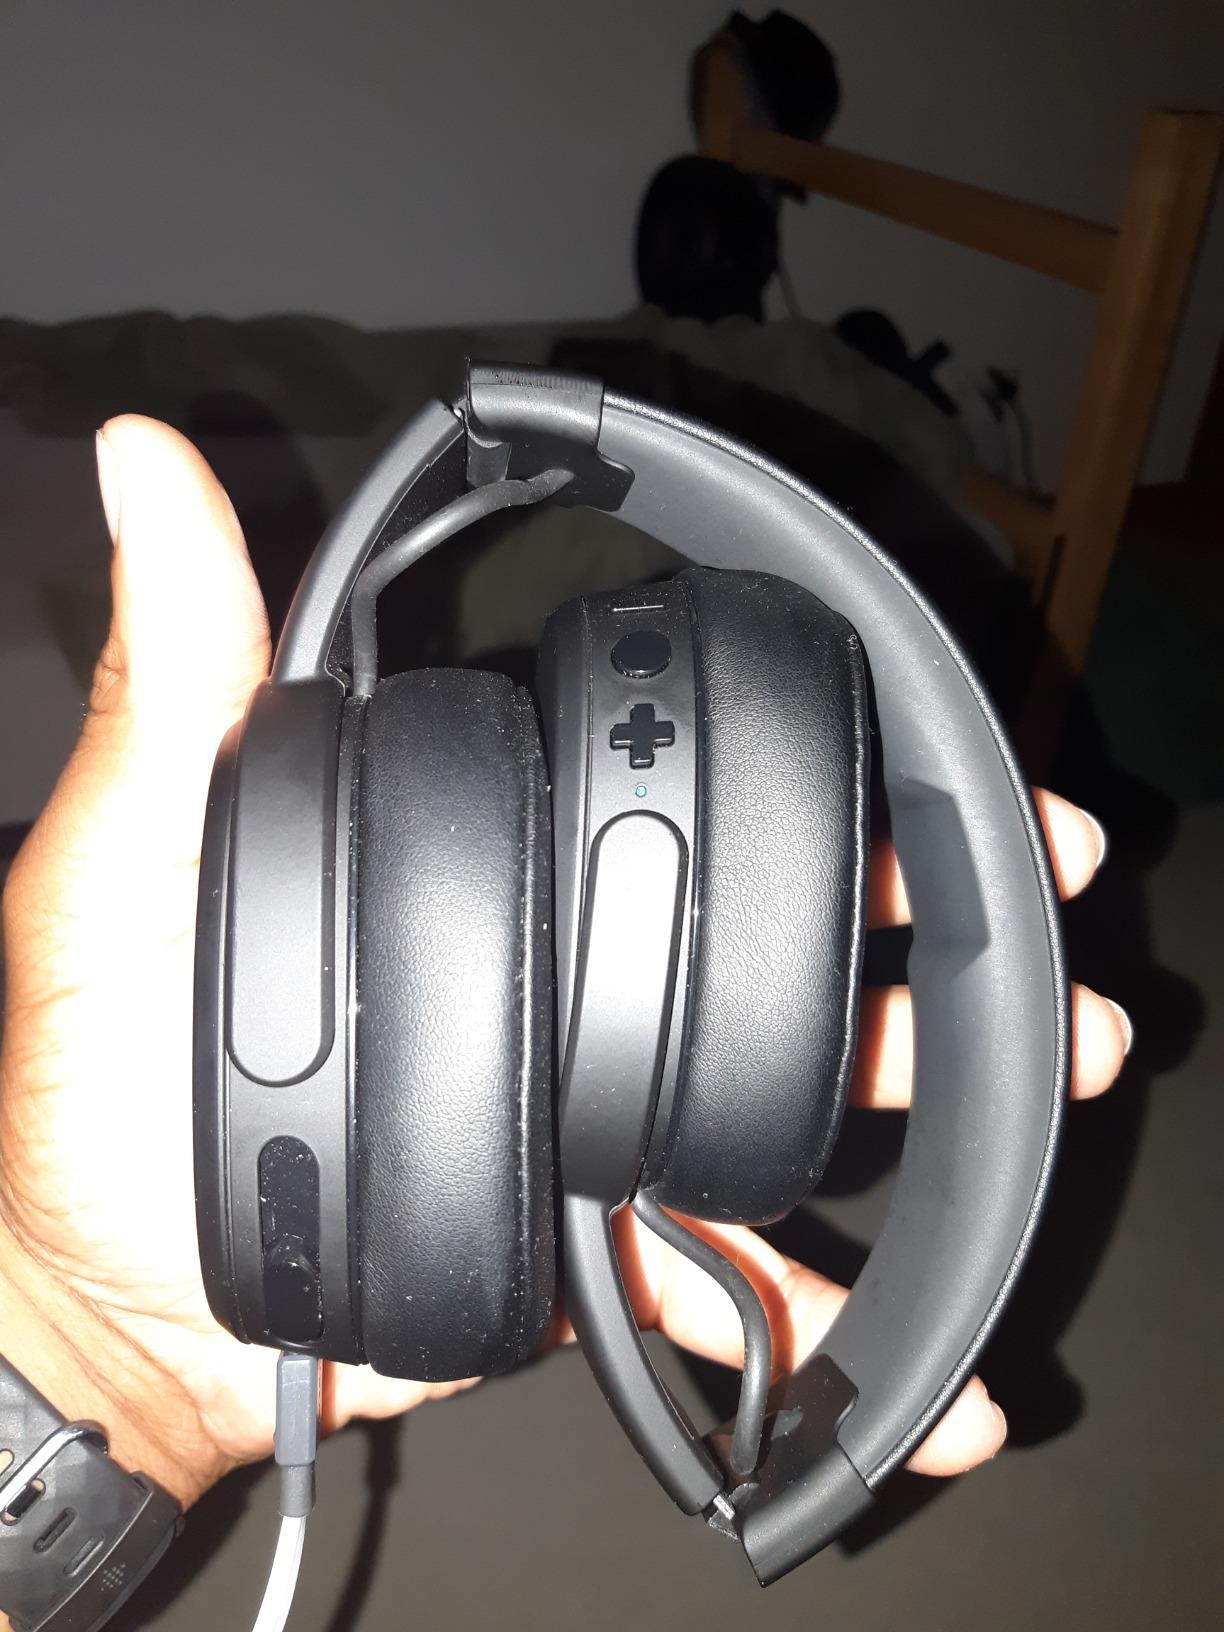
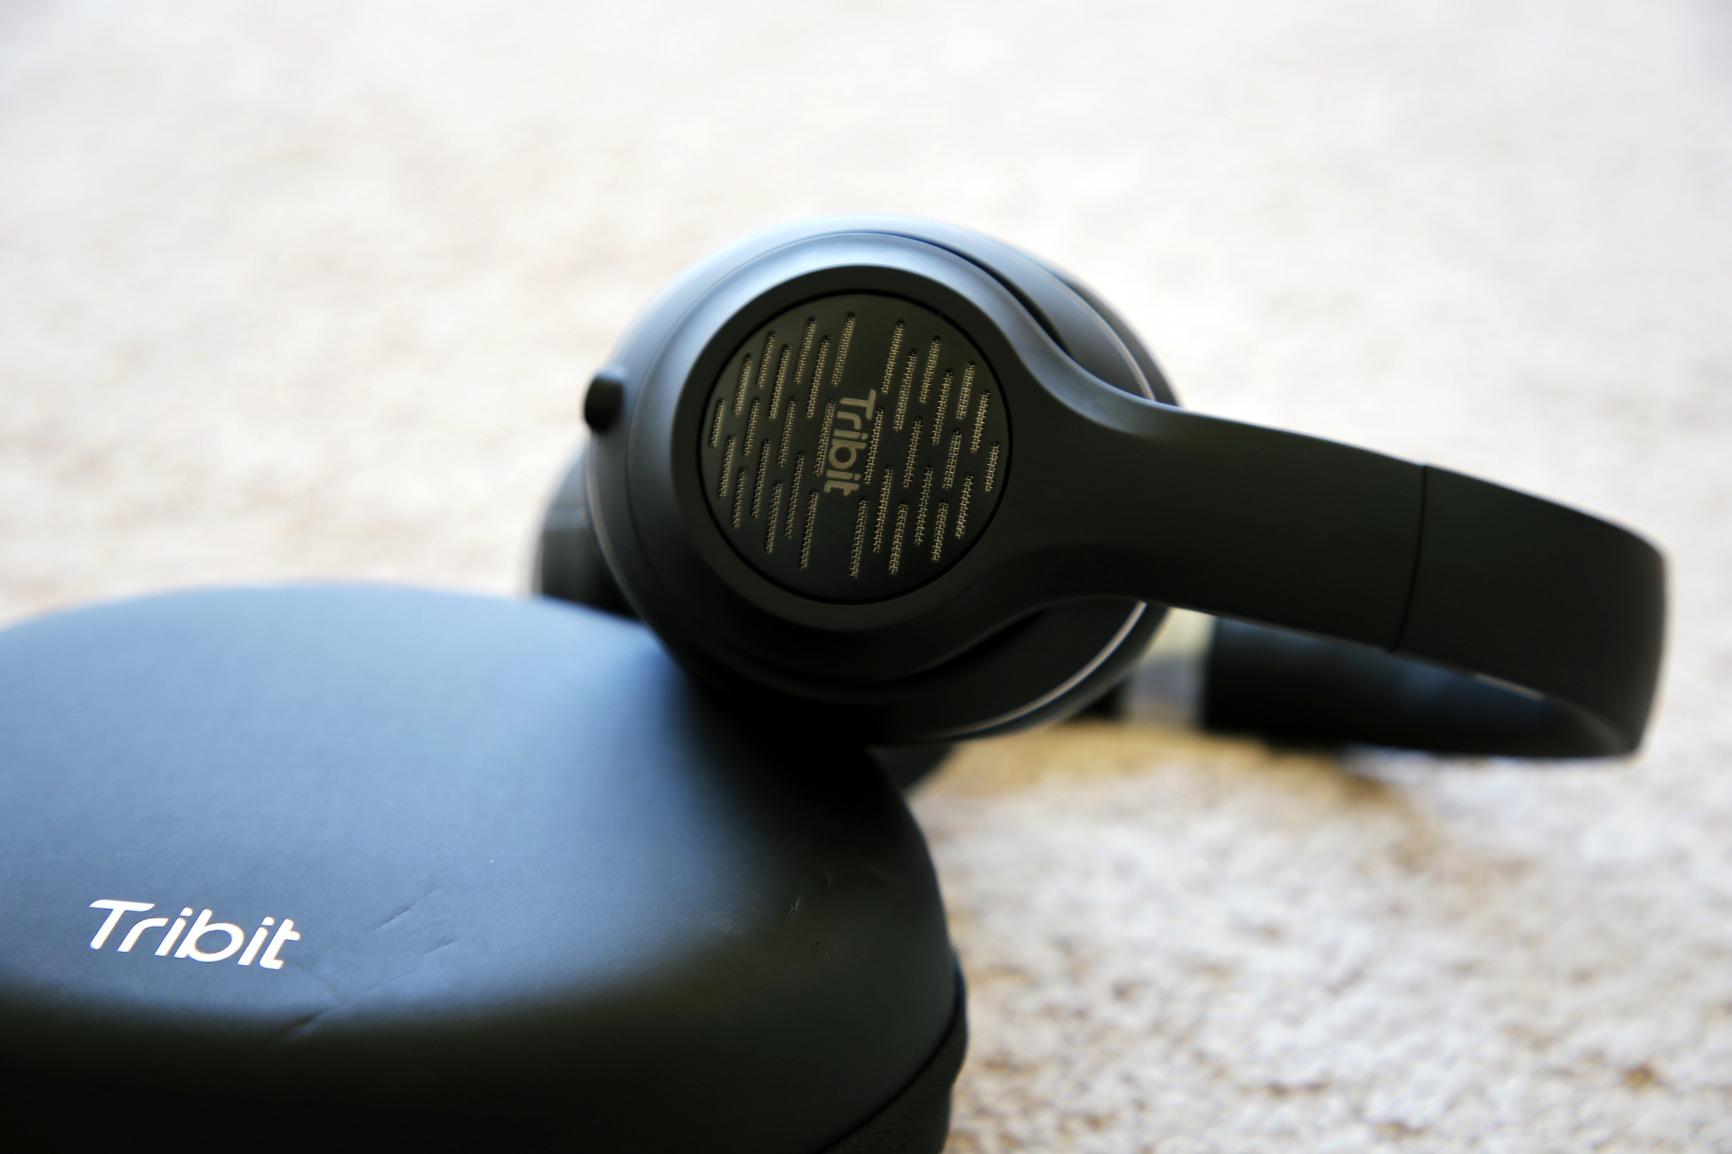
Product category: headphones
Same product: no